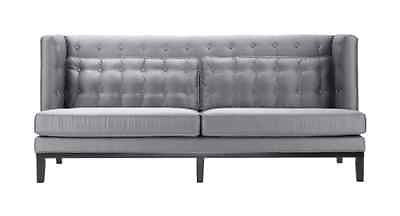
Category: sofa